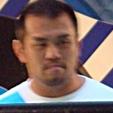
Age: 38